Theresienstadt Ghetto

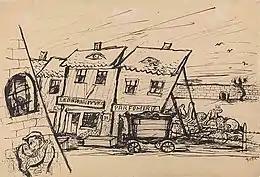
Fritta mocks the "beautification" campaign.

The inmates were also allowed slightly more privileges, including postal correspondence and the right to receive food parcels. On 24 August 1943, 1,200 Jewish children from the Białystok Ghetto in Poland arrived at Theresienstadt. They refused to be disinfected due to their fear that the showers were gas chambers. This incident was one of the only clues as to what happened to those deported from Theresienstadt. The children were held in strict isolation for six weeks before deportation to Auschwitz; none survived. On 9 November 1943, Edelstein and other ghetto administrators were arrested, accused of covering up the escape of fifty-five prisoners. Two days later, commandant Anton Burger ordered a census of the entire ghetto population, approximately 36,000 people at that time. All inmates, regardless of age, were required to stand outside in freezing weather from 7 am to 11 pm; 300 people died on the field from exhaustion. Five thousand prisoners, including Edelstein and the other arrested leaders, were sent to the family camp at Auschwitz on 15 and 18 December.